Toy safety

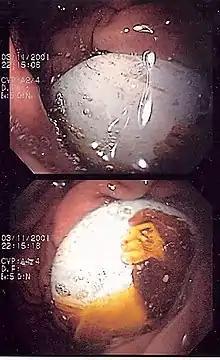
Small toys may be swallowed by children, such as this electronic button seen in a child's stomach. Toys stuck in the esophagus or too large to pass through the stomach may need to be removed with endoscopes.

Accidents involving toys are quite common, with 40,000 happening each year in the United Kingdom (according to 1998 figures - data has not been collected in the UK since 2003), accounting for less than 1% of annual accidents. In 2005 in the U.S., 20 children under 15 years of age died in incidents associated with toys, and an estimated 202,300 children under 15 were treated in U.S. hospital emergency rooms for injuries associated with toys, according to data from the U.S. Consumer Product Safety Commission's National Electronic Injury Surveillance System. In the European Union, no fatal accidents have been reported in the European Injury Database since 2002. In Europe, home and leisure data was examined concerning injuries caused by falls to a lower level among 0-4-year-olds from Austria, Denmark, Greece, the Netherlands and Sweden. It was found that children′s use of several product categories was closely related to age. Children′s furniture account for between 21% (Netherlands) and 34% (Sweden) of the injuries from falls to a lower level in the first living year, but decreased with increasing age in all countries. The same pattern applied to strollers. In contrast, injuries due to falls involving playground equipment increased with age to reach between 13 (Greece) and 34 (Netherlands) percent of injuries from falls to a lower level among 4-year-olds. Bicycles also increase with age, reaching between 4 (Netherlands) and 17 (Denmark) percent among 4-year-olds.